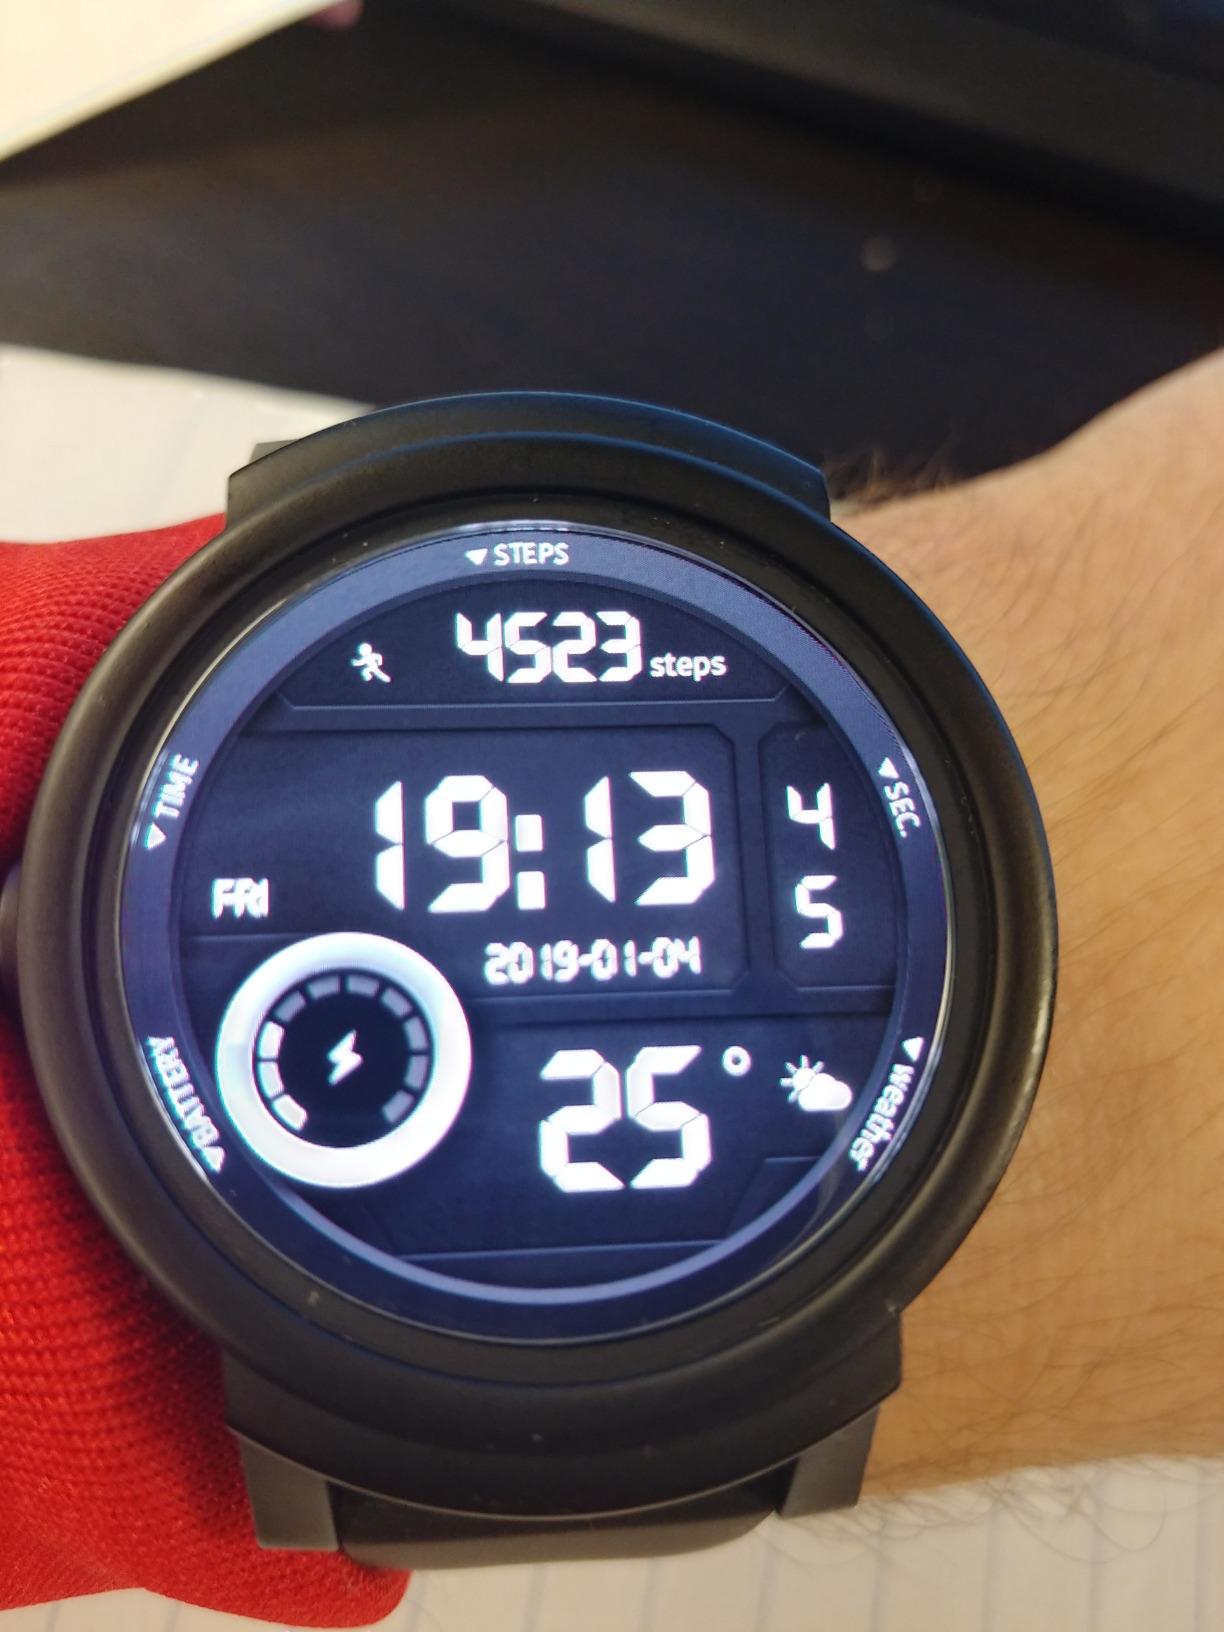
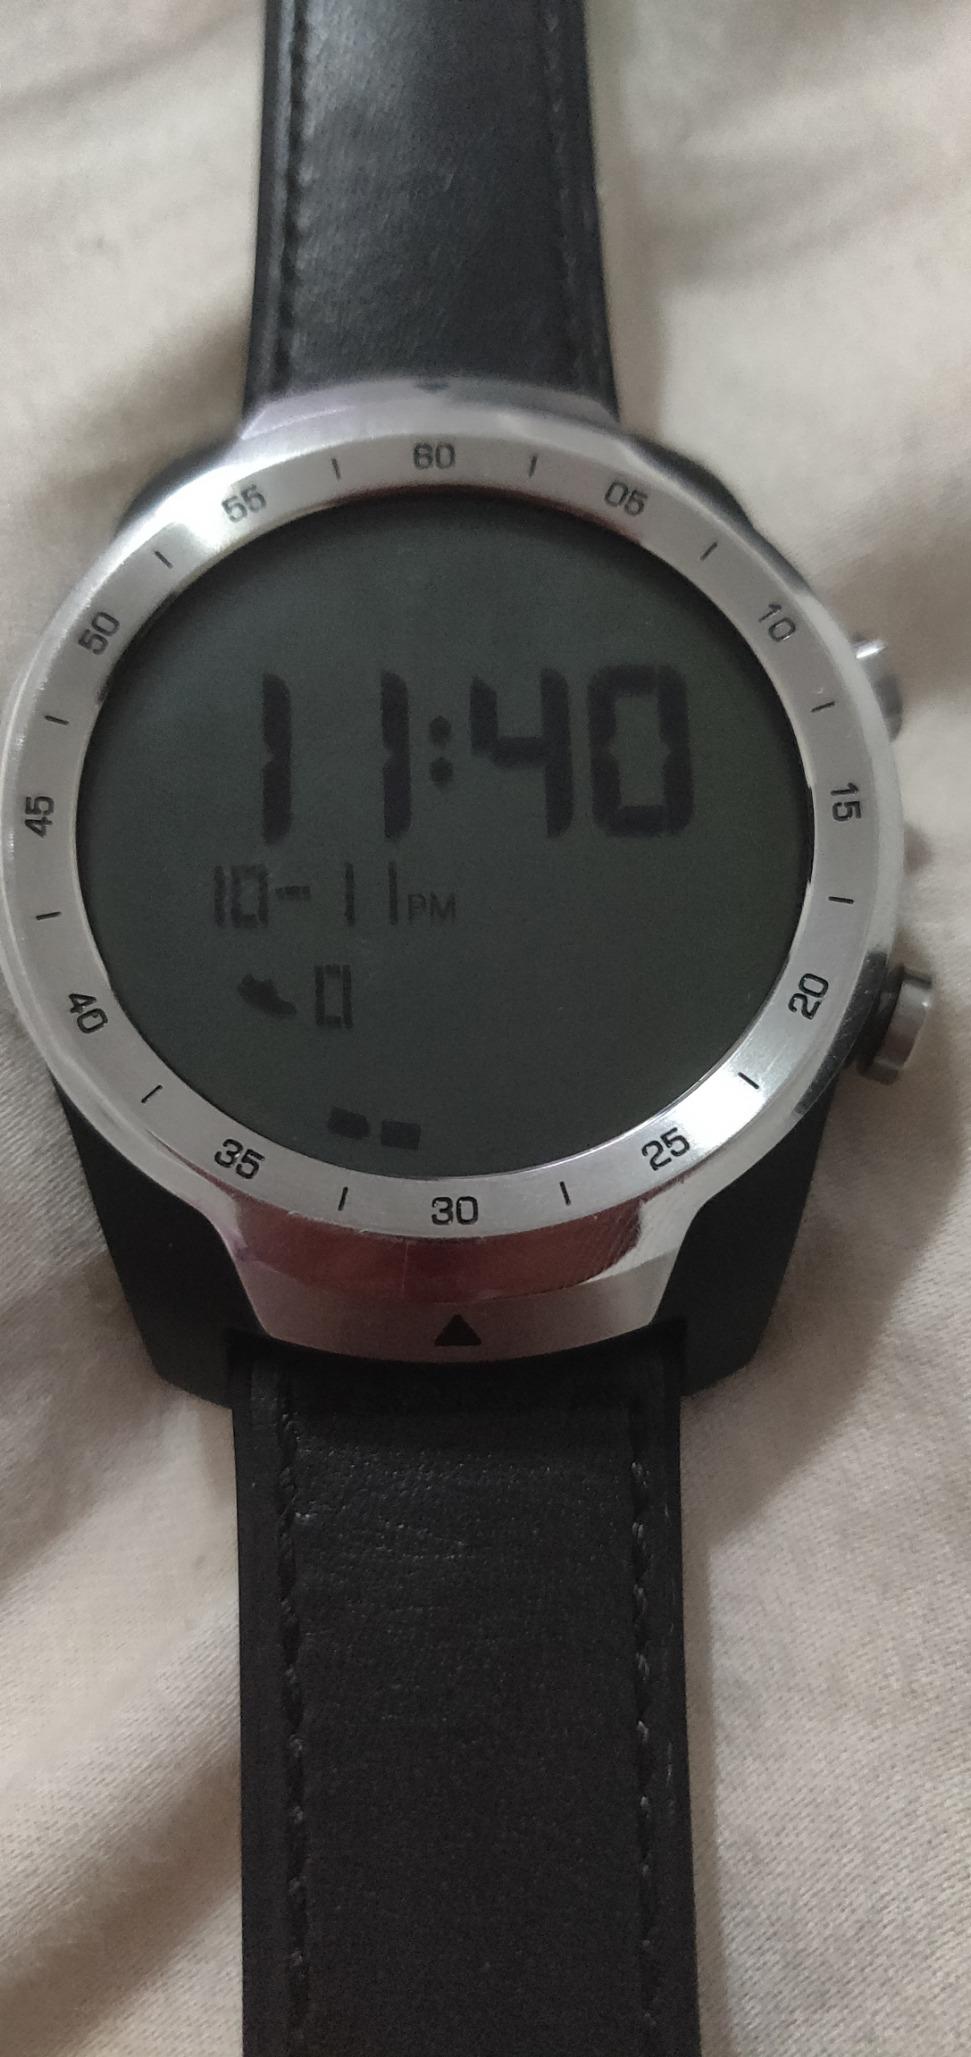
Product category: smartwatch
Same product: no